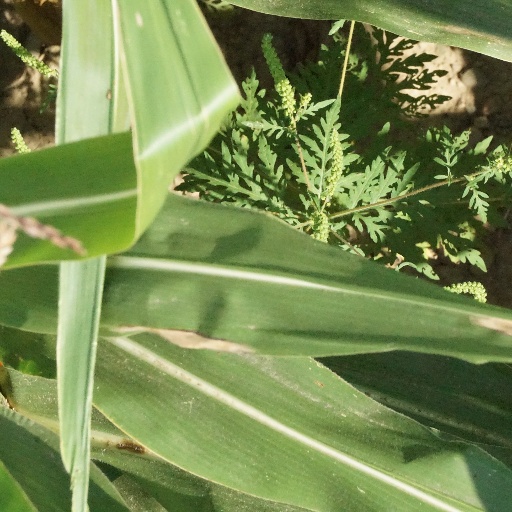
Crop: maize; corn